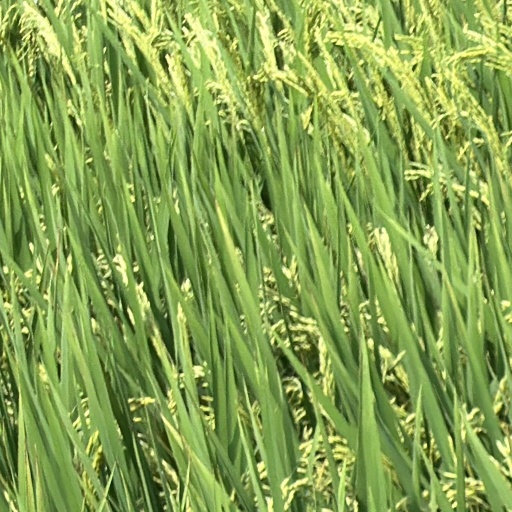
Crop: rice